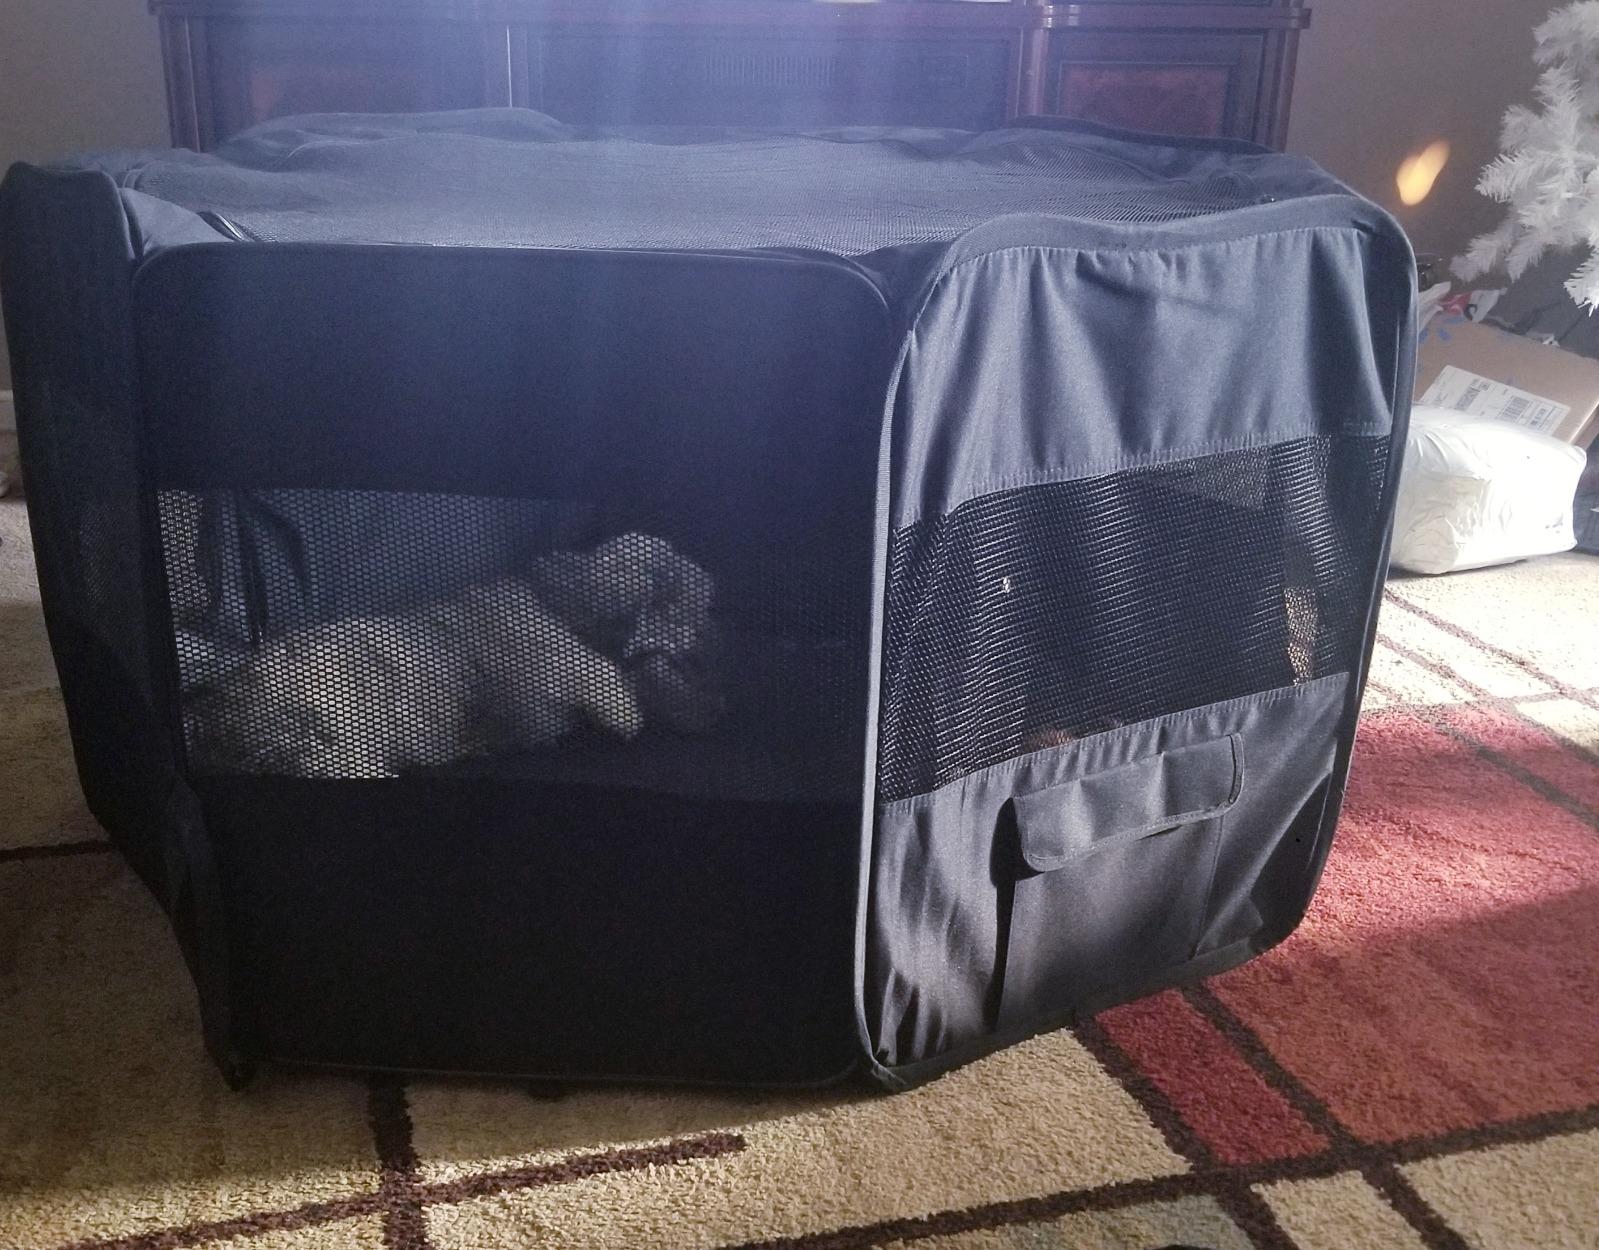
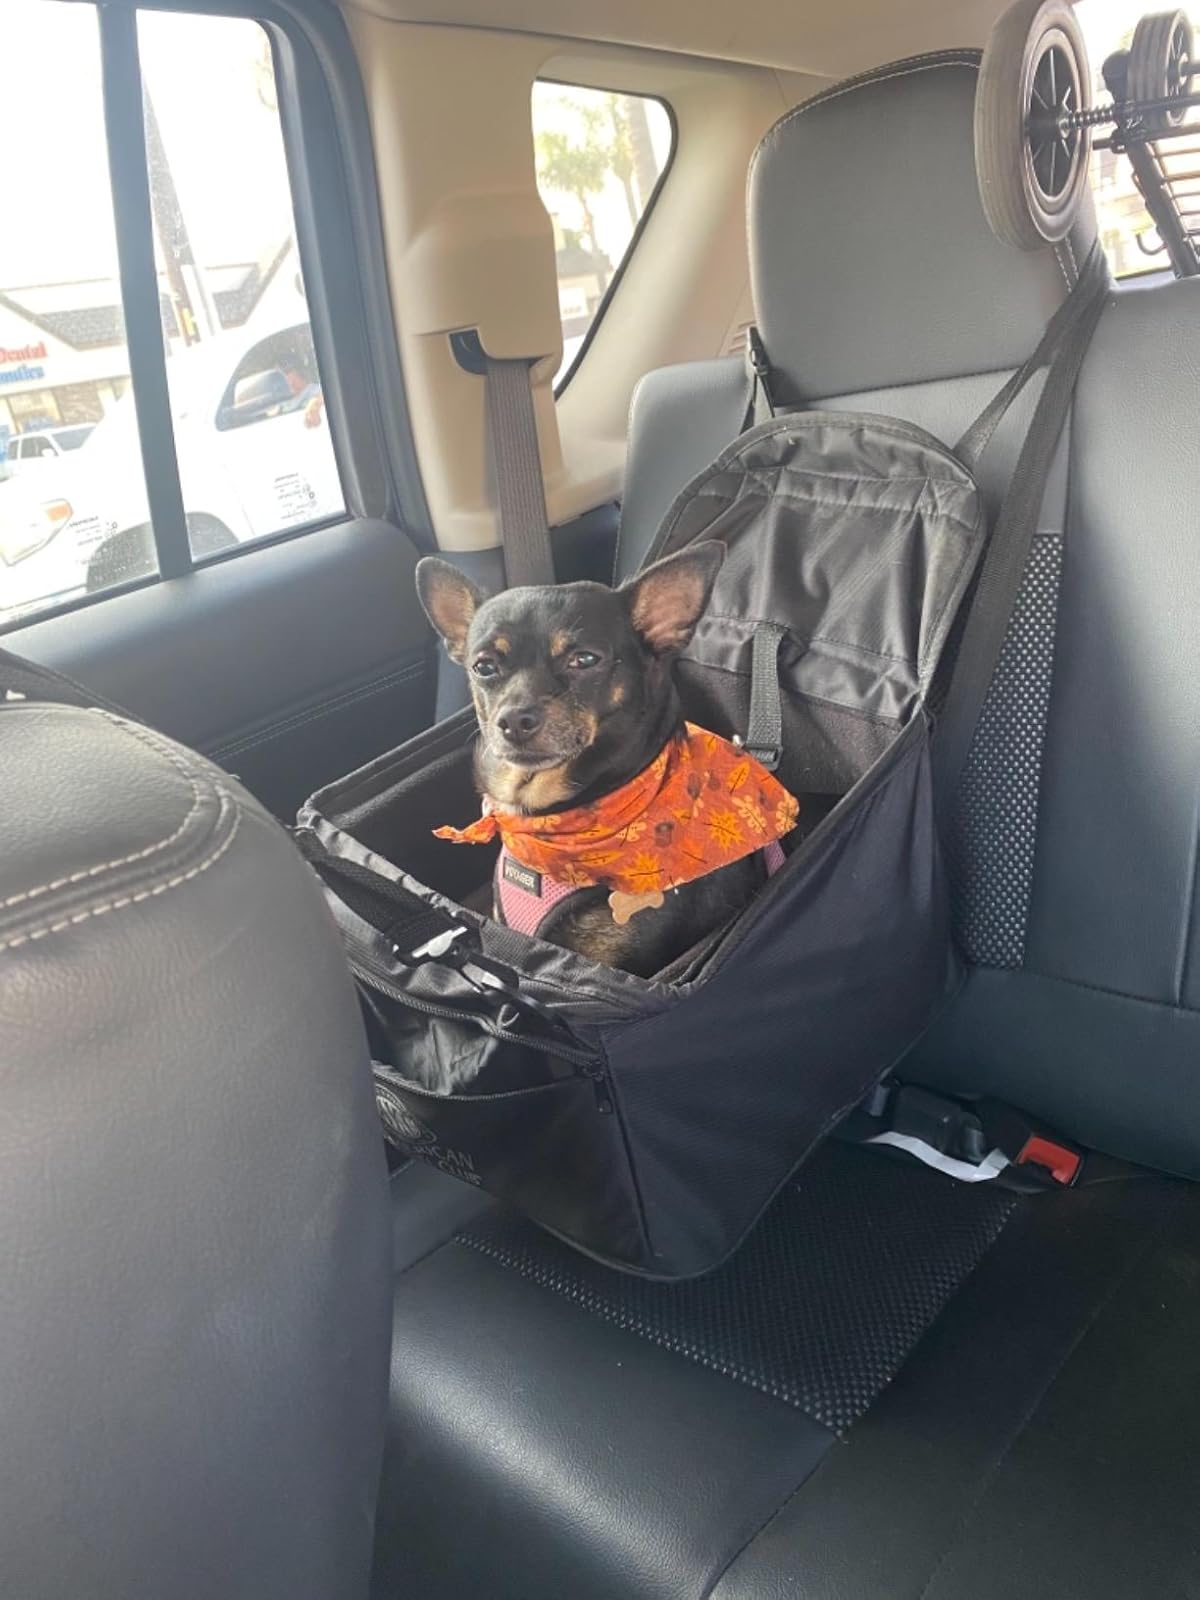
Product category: items_kennel
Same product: no